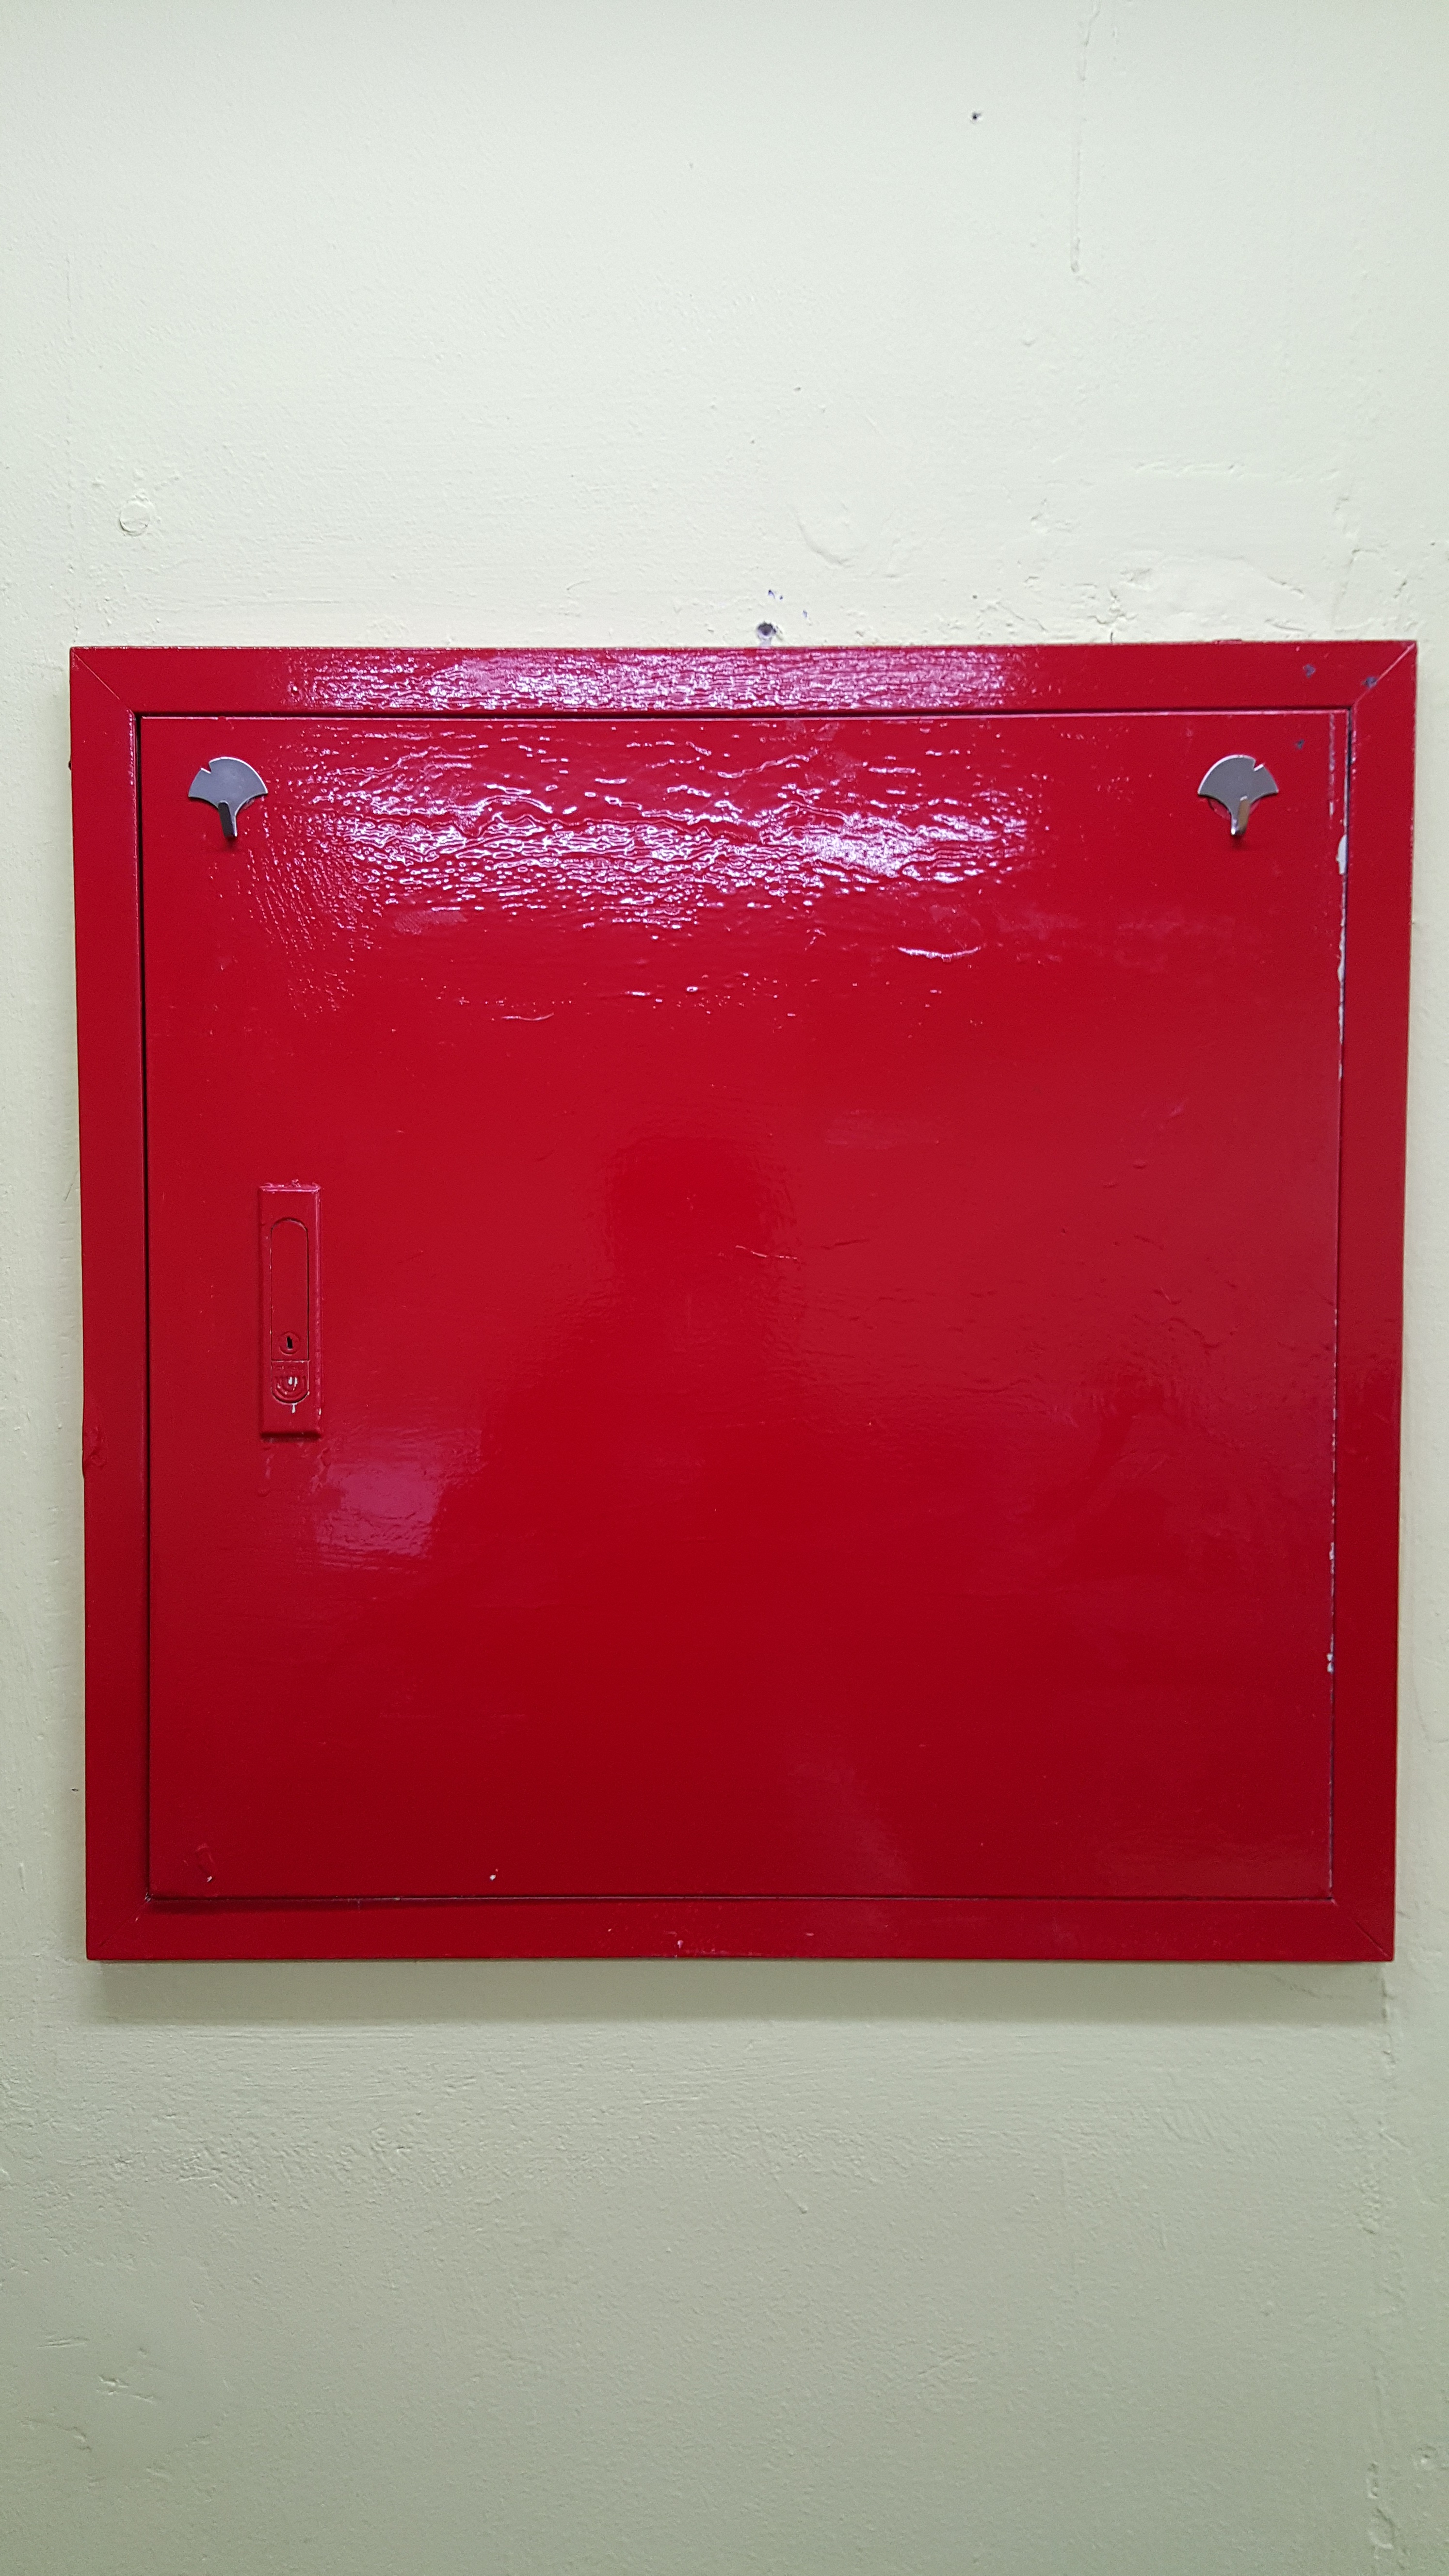
wall, red, color, pink, season, material, rectangle, picture frame, shape, red color, white background